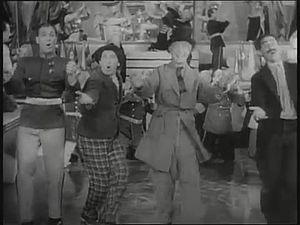
La Soupe au Canard est une comédie américaine, interprétée par les Marx Brothers, réalisée par Leo McCarey, sortie en 1933. Le film raconte l'histoire de Rufus T. Firefly, qui arrive au pouvoir à Freedonia sur les recommandations de Mrs Teasdale. Mais il accumule les gaffes au point de provoquer la guerre avec le pays voisin, Sylvania.